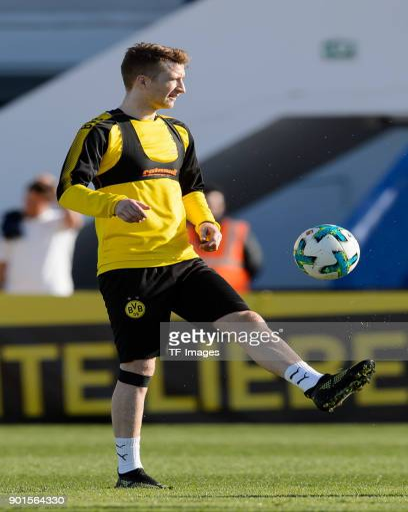
football player controls the ball during the training camp